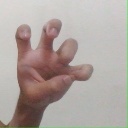
अक्षर: छ